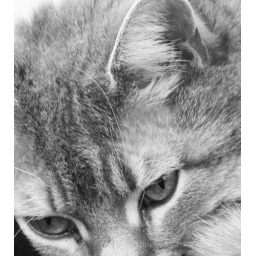
My friends cat, thought it was better in black and white